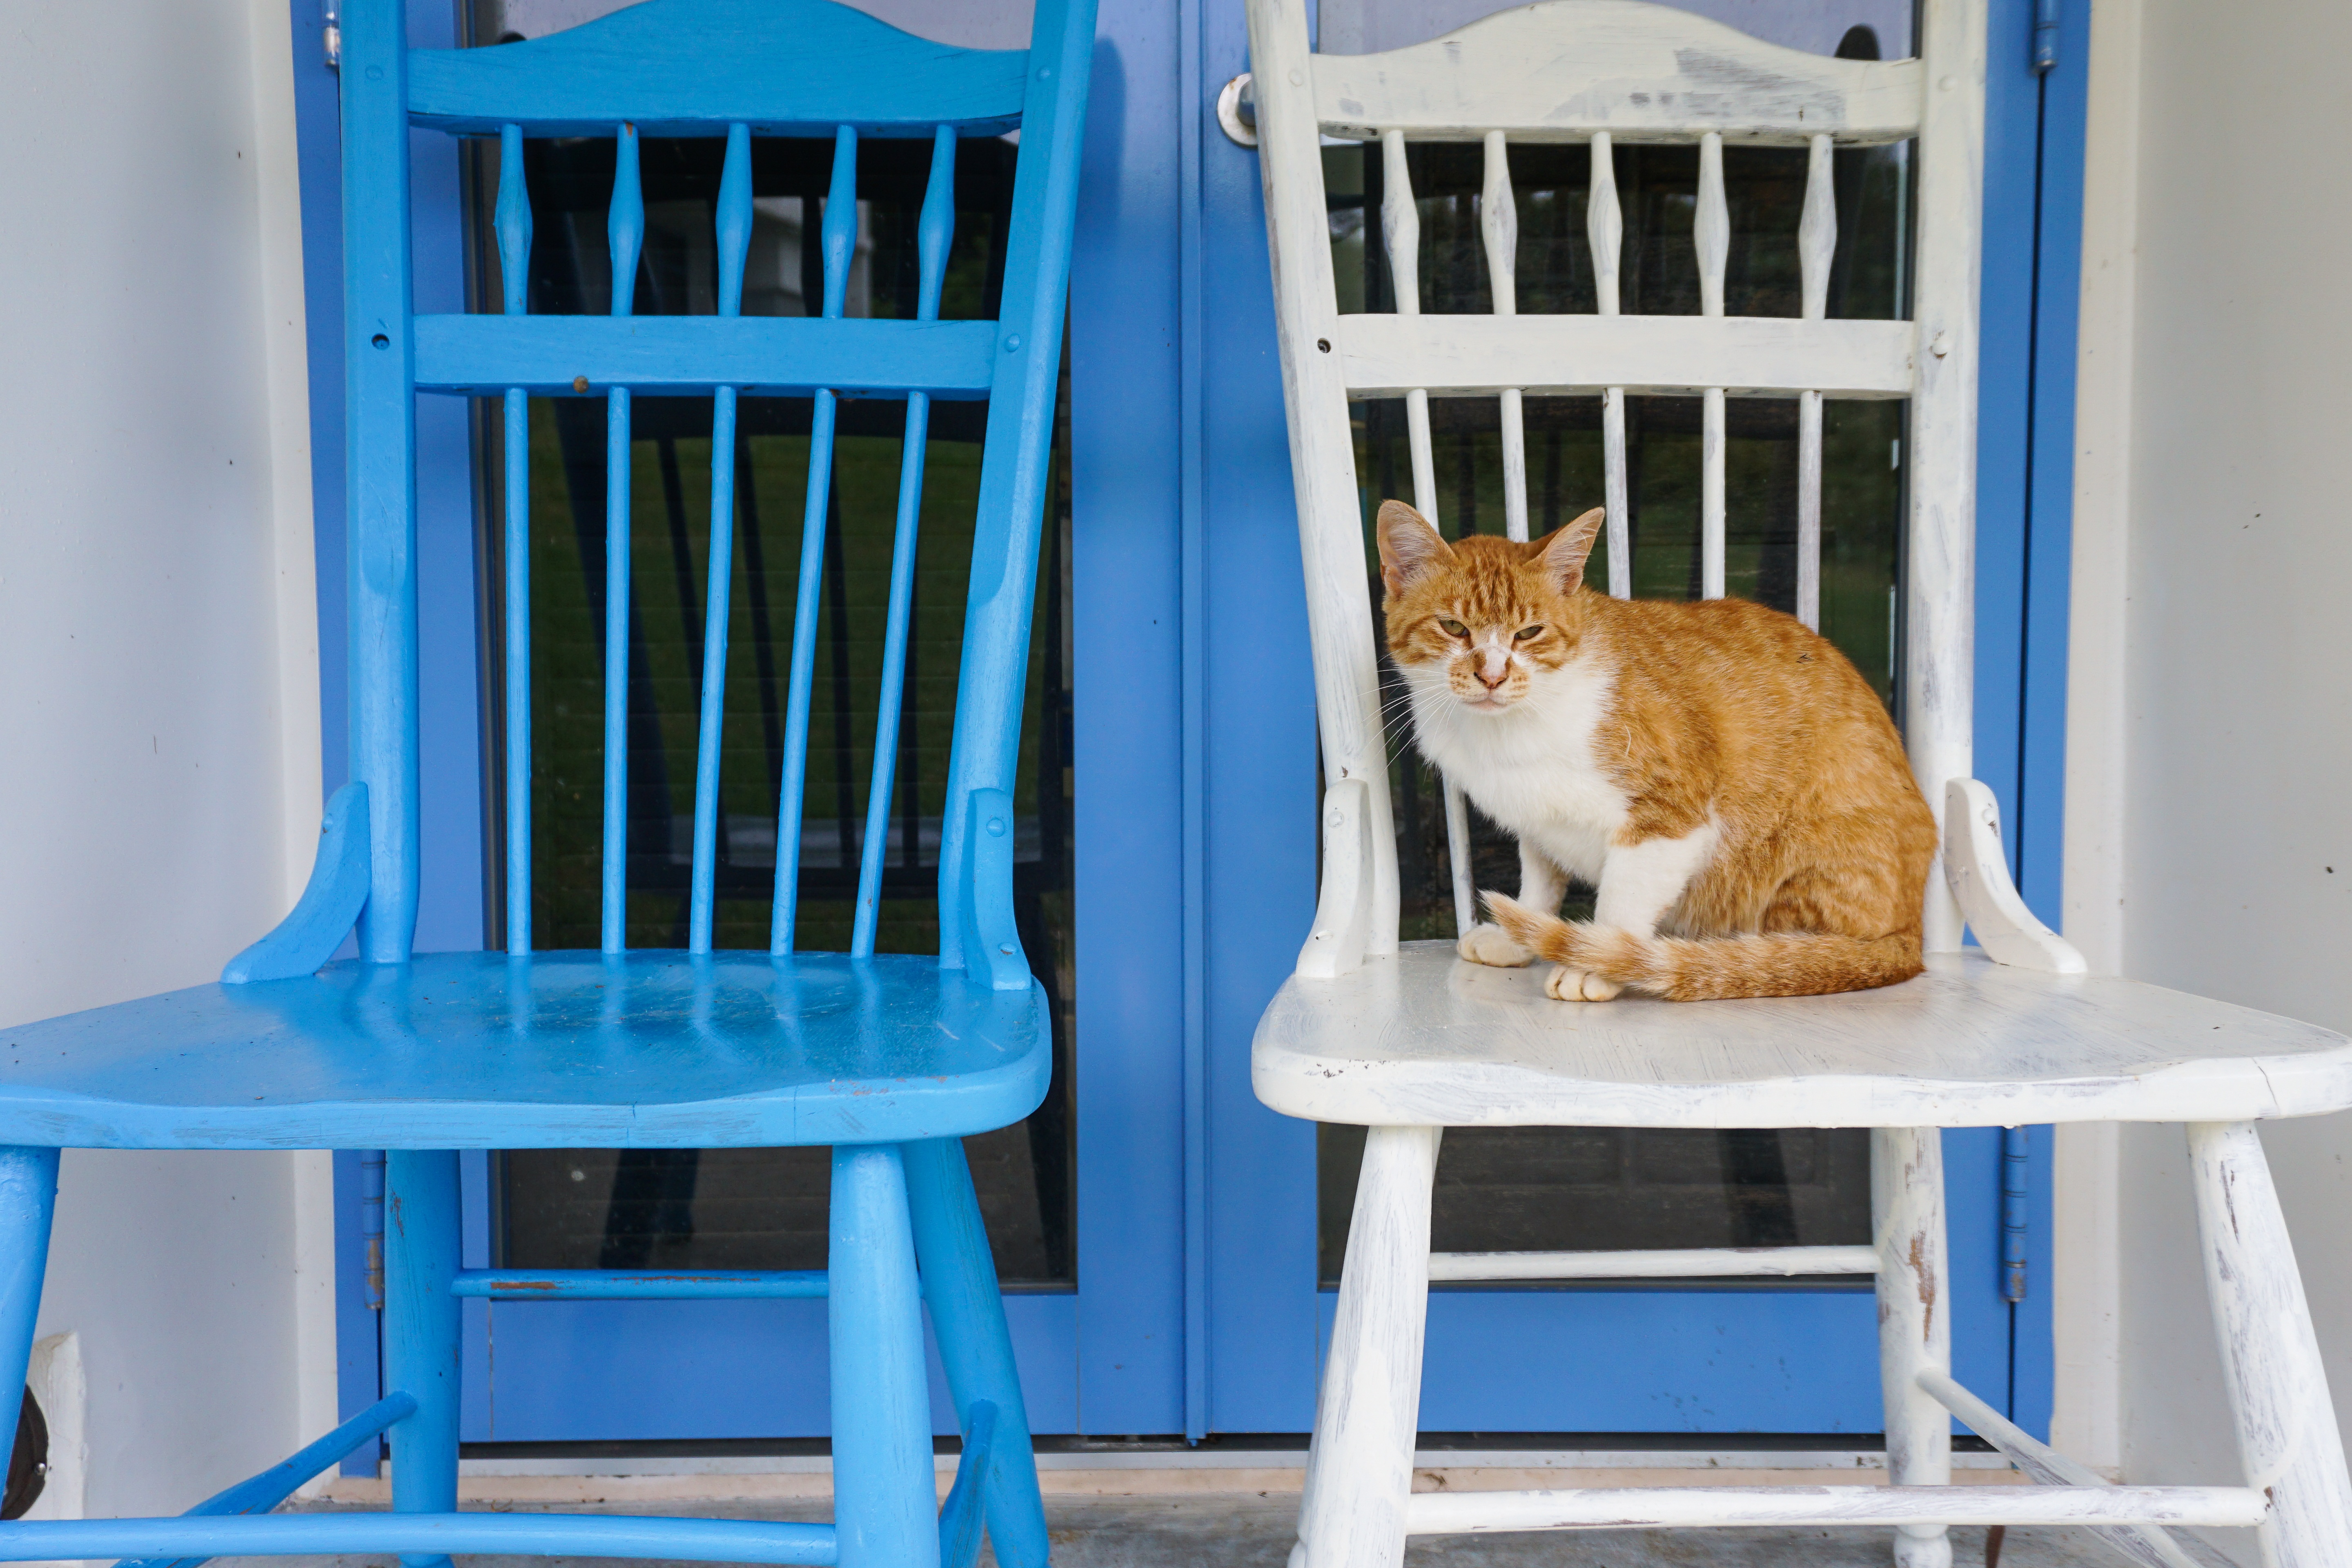
table, chair, animal, cute, pet, kitten, cat, feline, blue, furniture, room, cage, product, outdoors, chairs, animal shelter, small to medium sized cats, cat like mammal